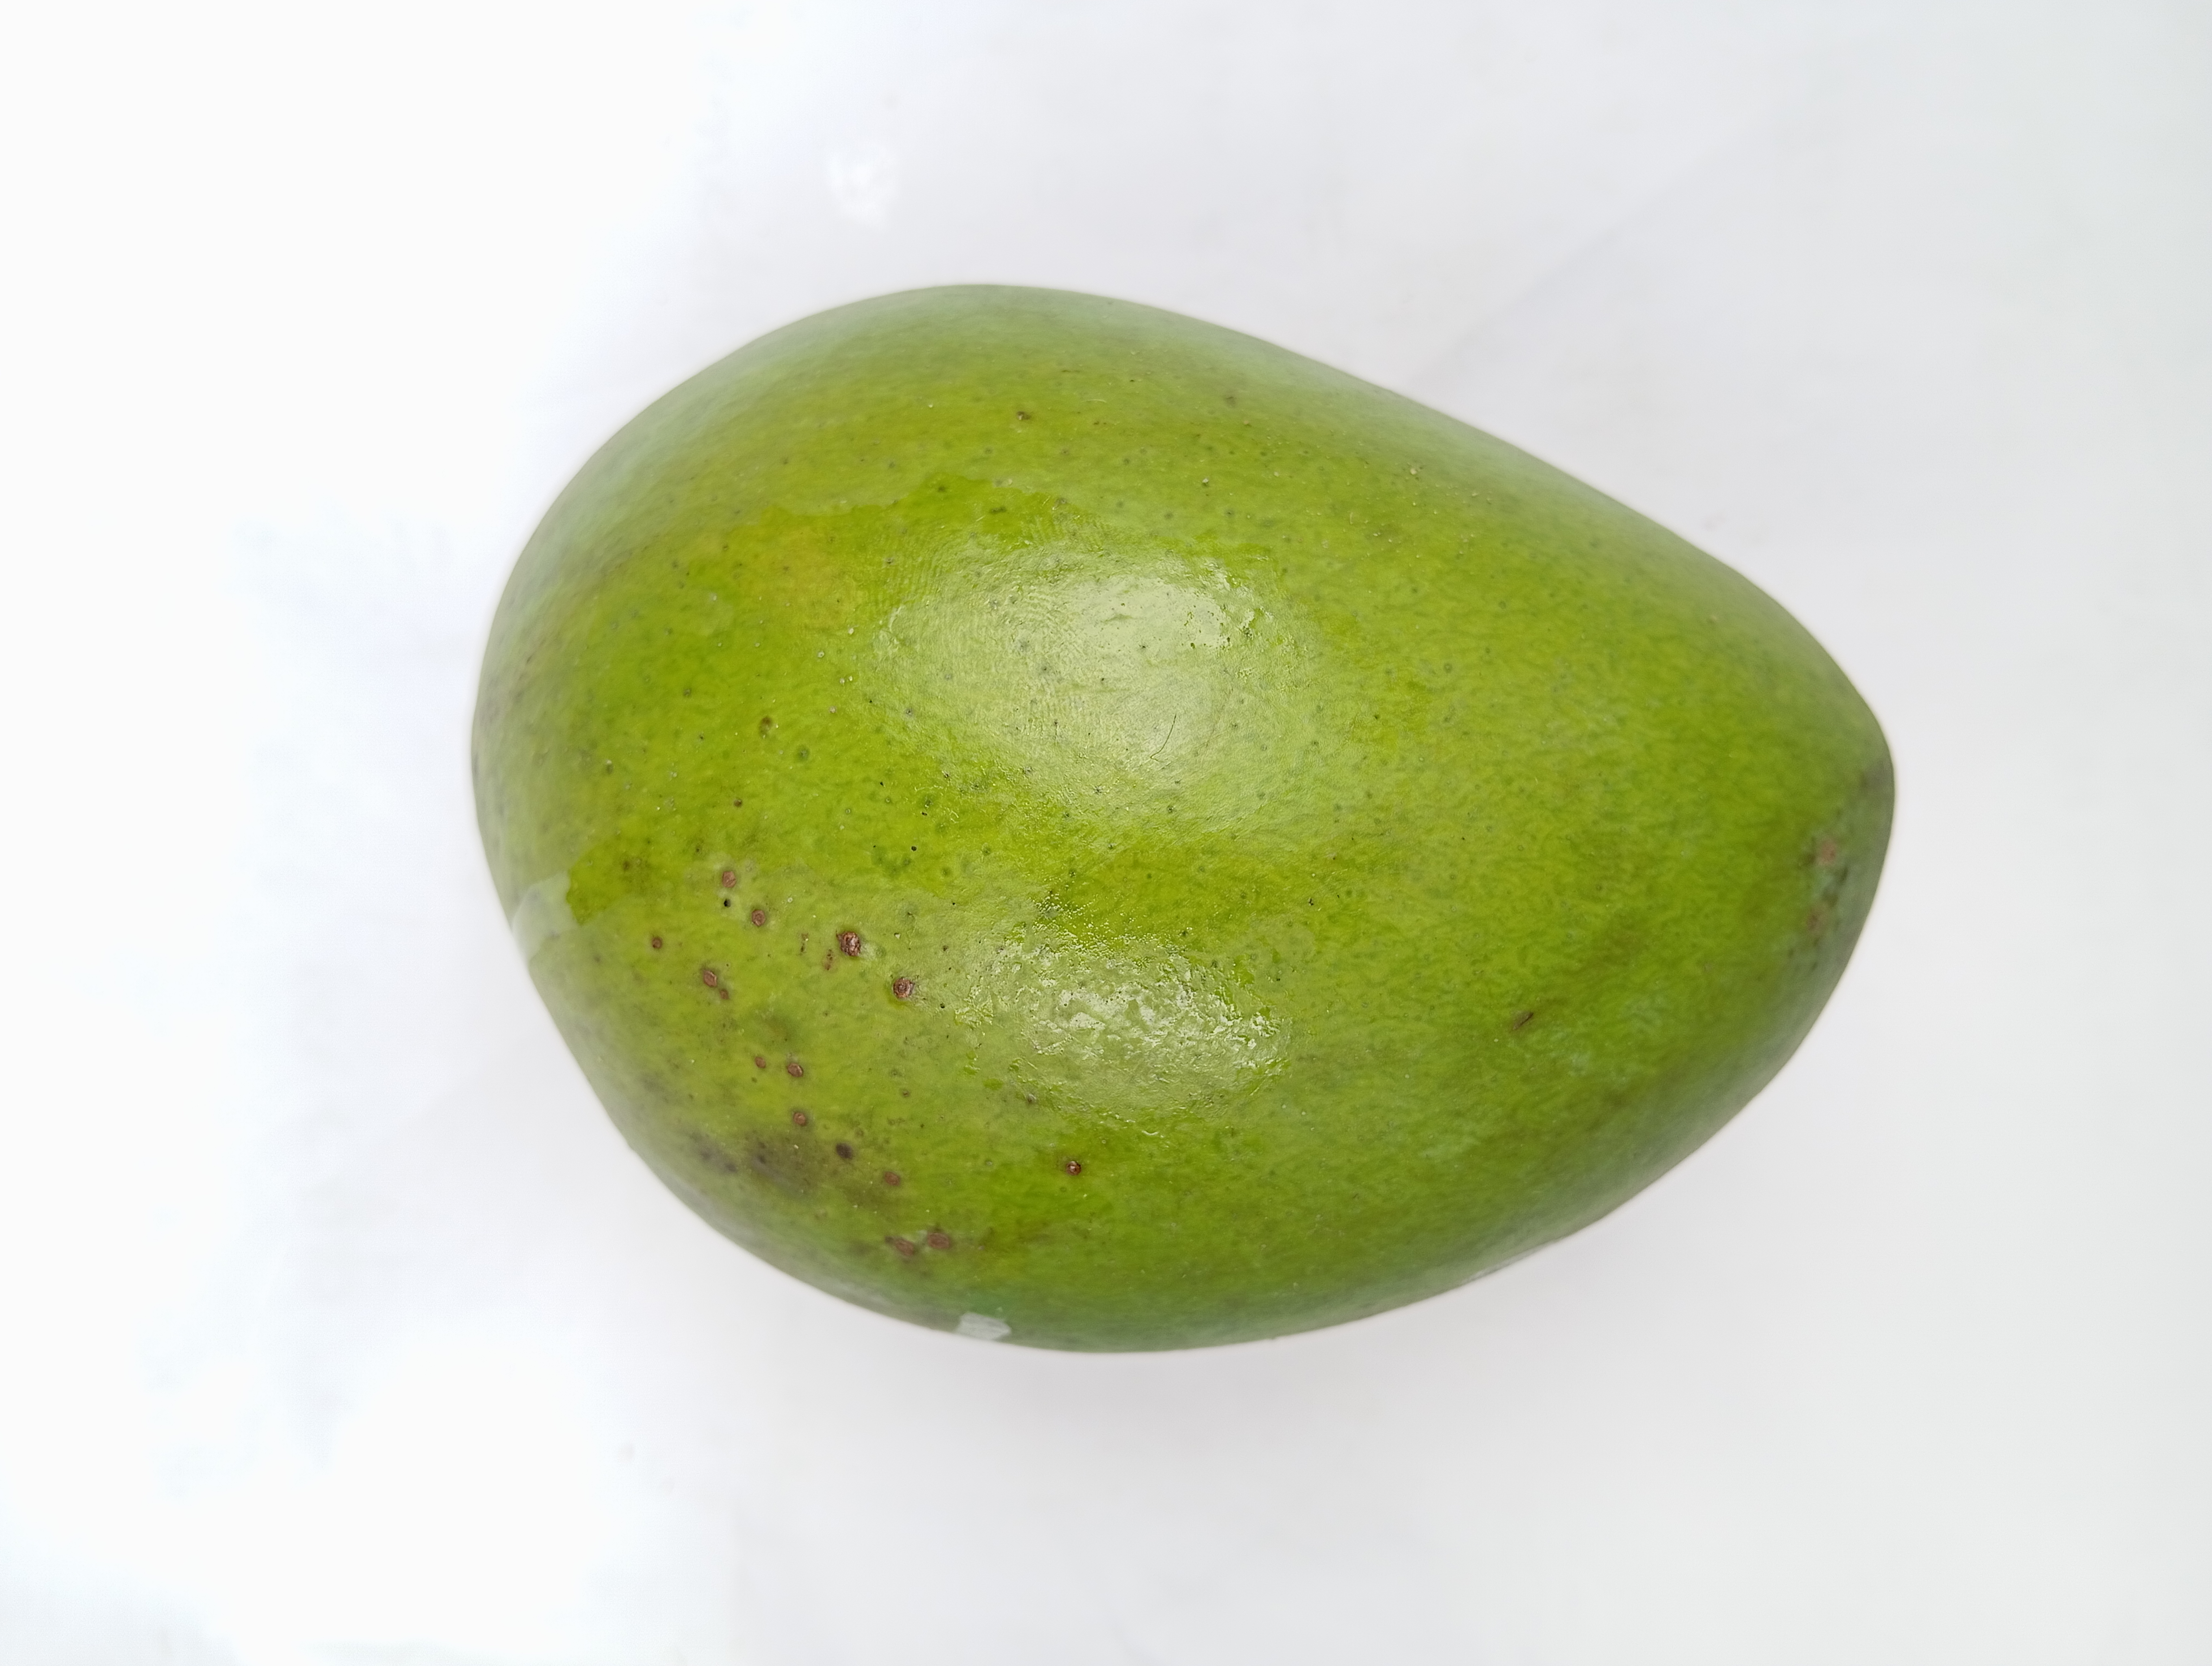
Mango variety: Harivanga